Giáp Văn Cương

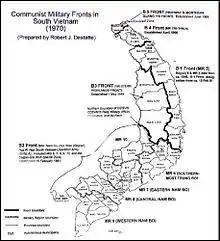
NLF Fronts and Military regions, 1970

In Operation Masher, Cương led the PAVN 3rd Infantry Division fighting against a combined force of the U.S. Army 1st Cavalry Division and the ARVN 22nd Infantry Division. Although suffering losses of a third of personnel and dozen tons of reserved rice and salt, he preserved the division's fighting strength while making the allied force paid a high price on personnel and helicopter losses.